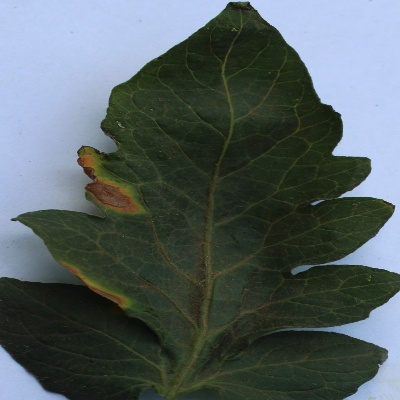
Crop: Tomato
Condition: leaf blight